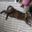
Label: cat